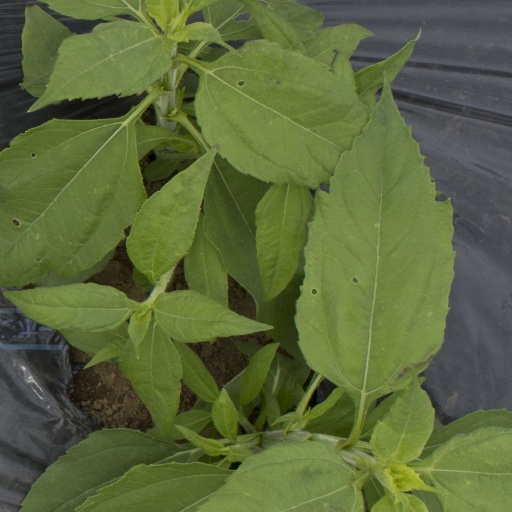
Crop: Jerusalem artichoke